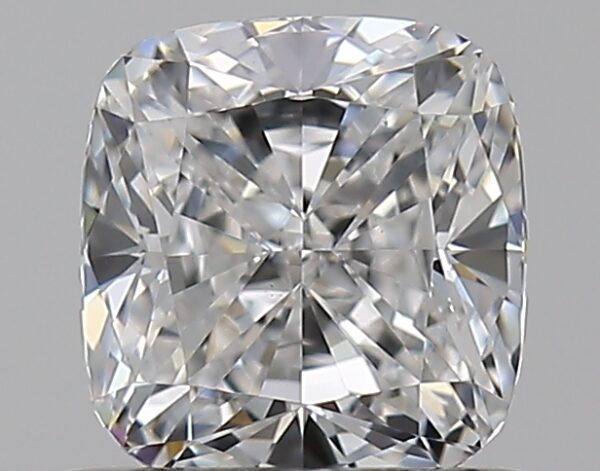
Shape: cushion
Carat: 0.7
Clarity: VVS2
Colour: E
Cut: EX
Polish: EX
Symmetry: VG
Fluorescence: N
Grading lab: GIA
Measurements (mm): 5.09 x 4.85 x 3.29